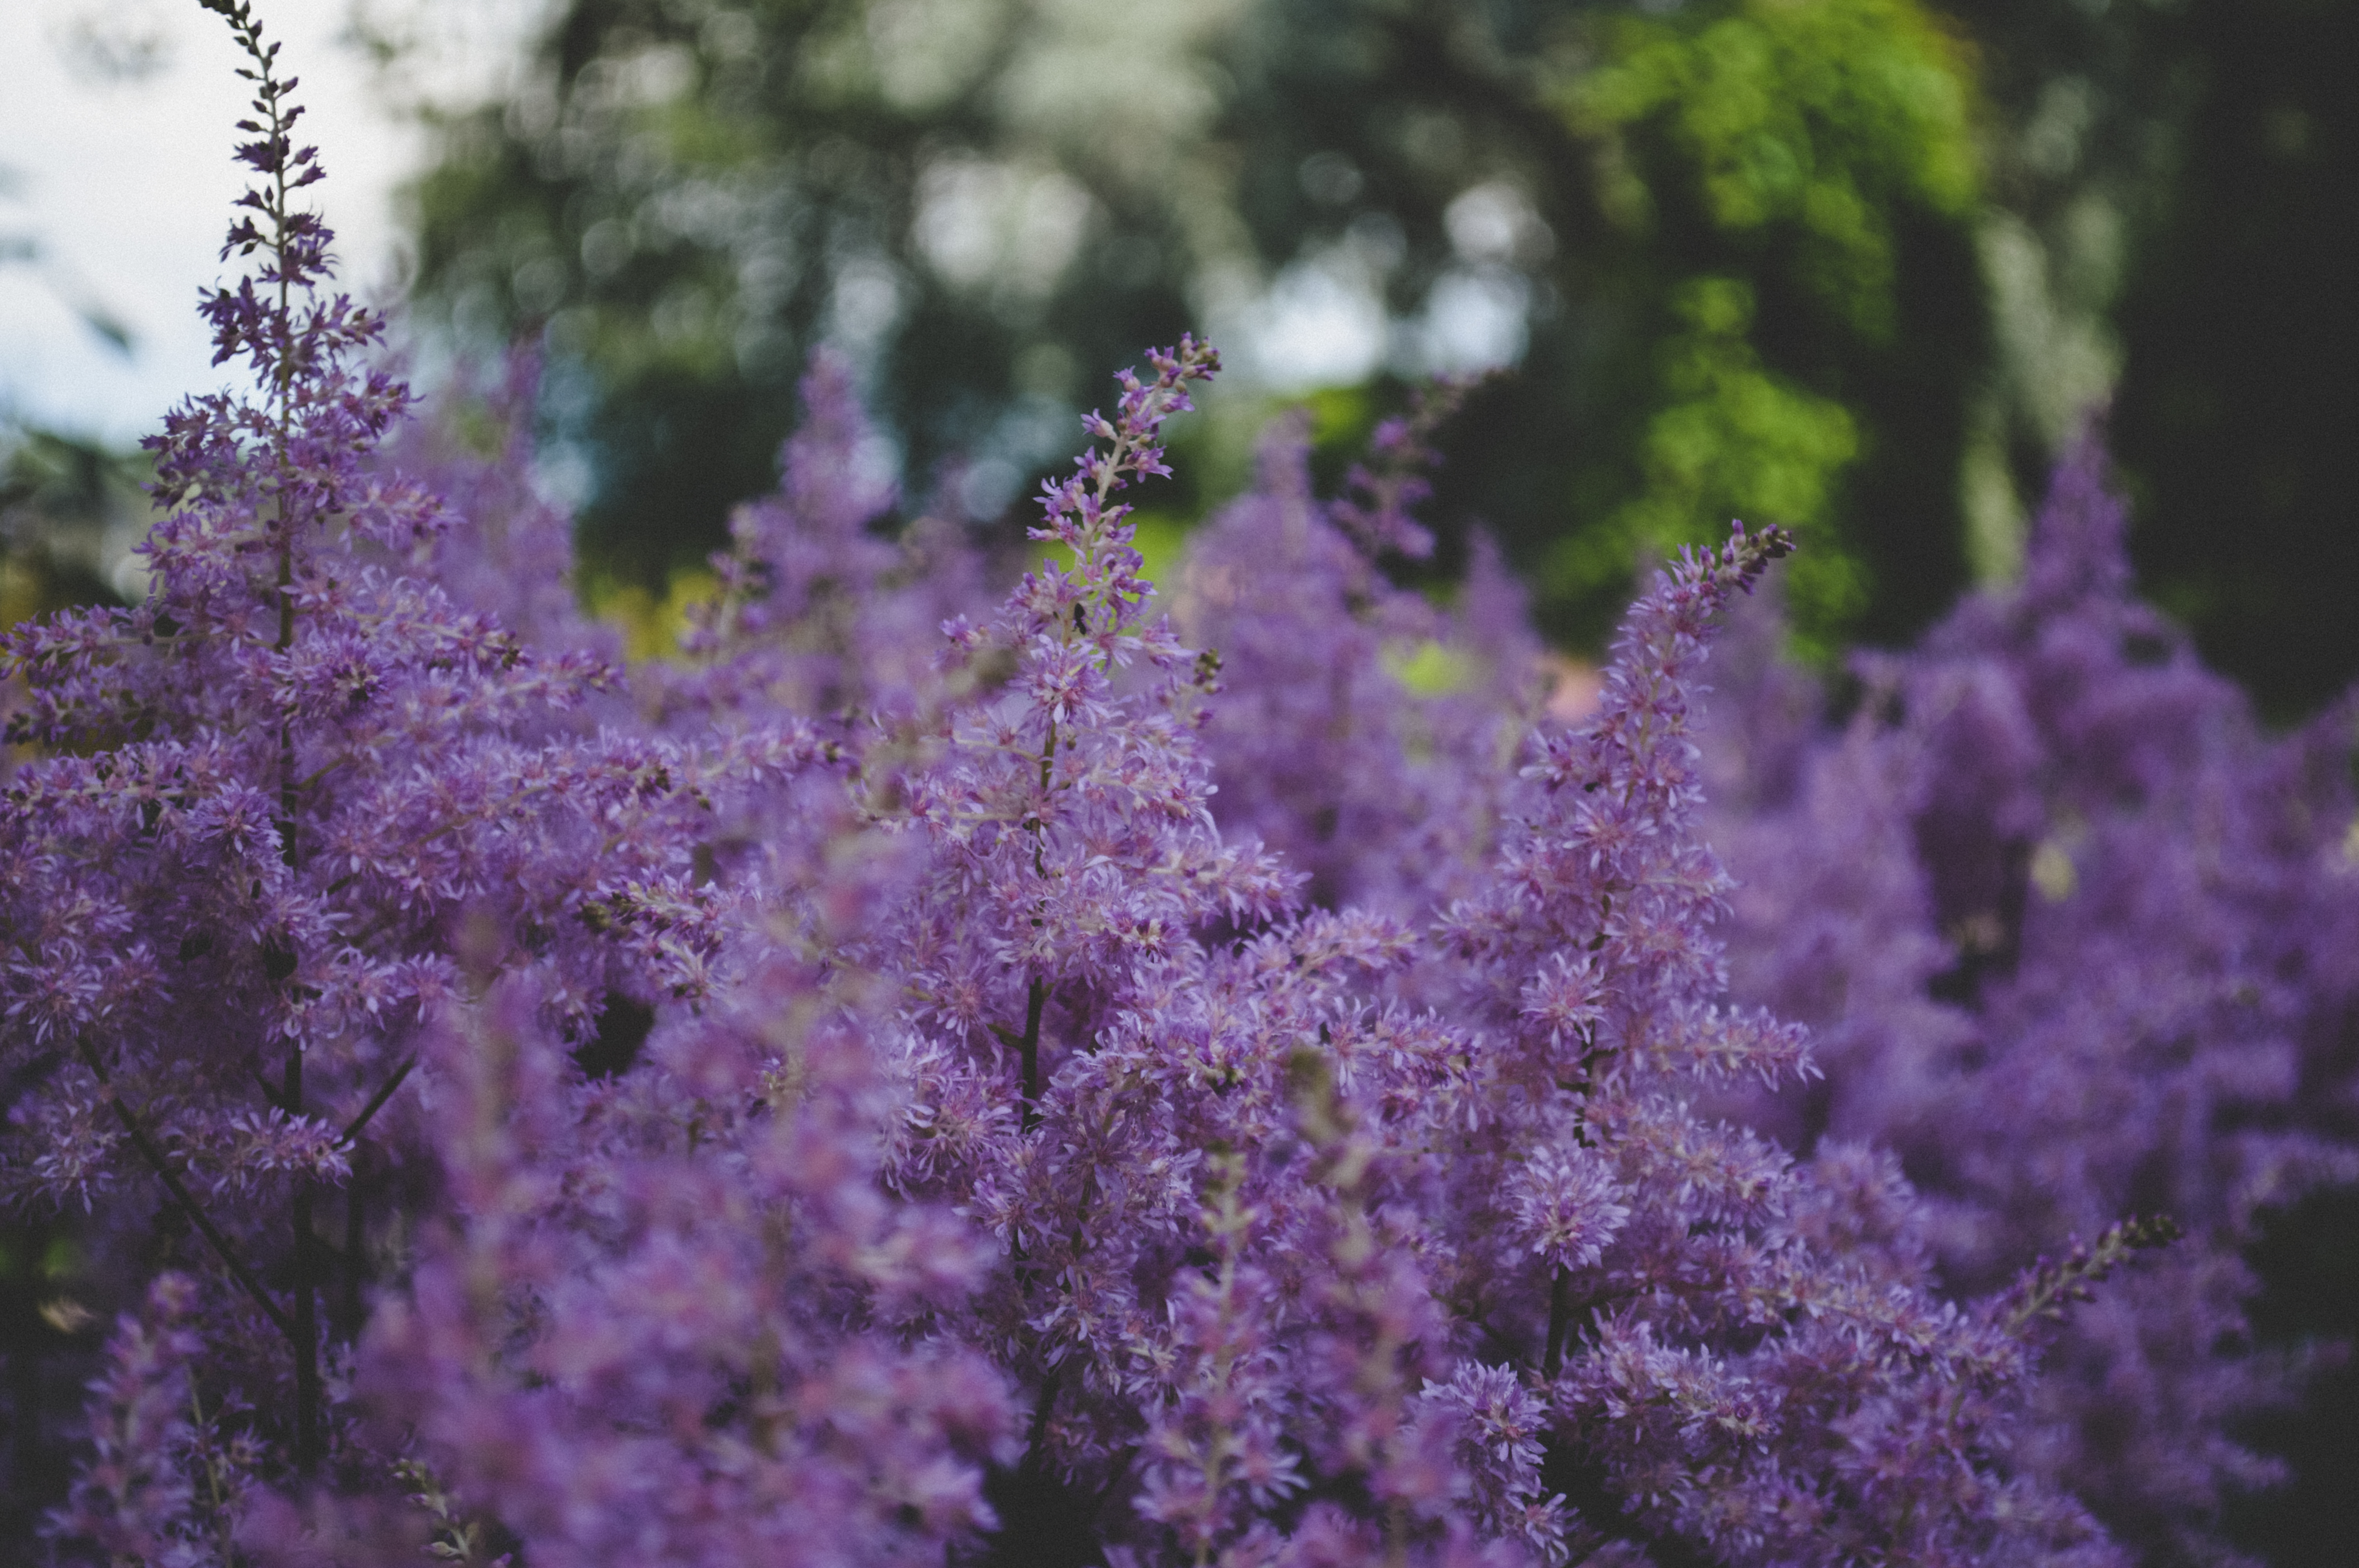
flowers, color, purple, focus, flora, plant, garden, blooming, blossom, nature, flower, lilac, lavender, spring, subshrub, shrub, nepeta